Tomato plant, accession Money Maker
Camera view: tilt-top (135 deg); turntable rotation: 270 degrees
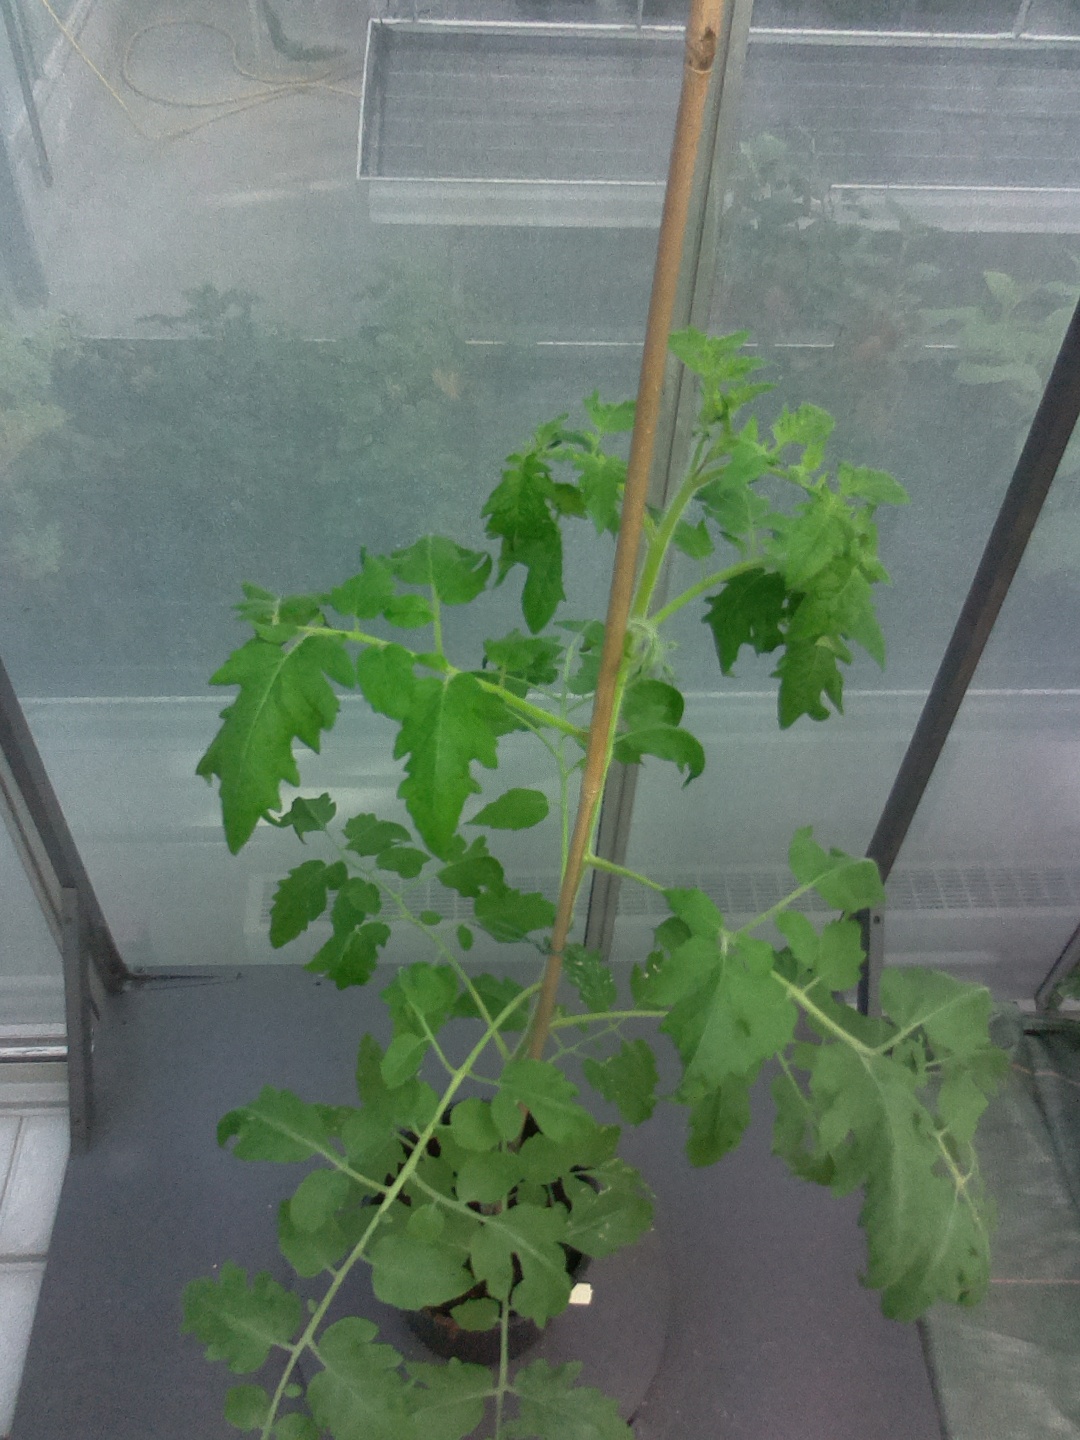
BBCH growth stage 54: 4 inflorescences visible